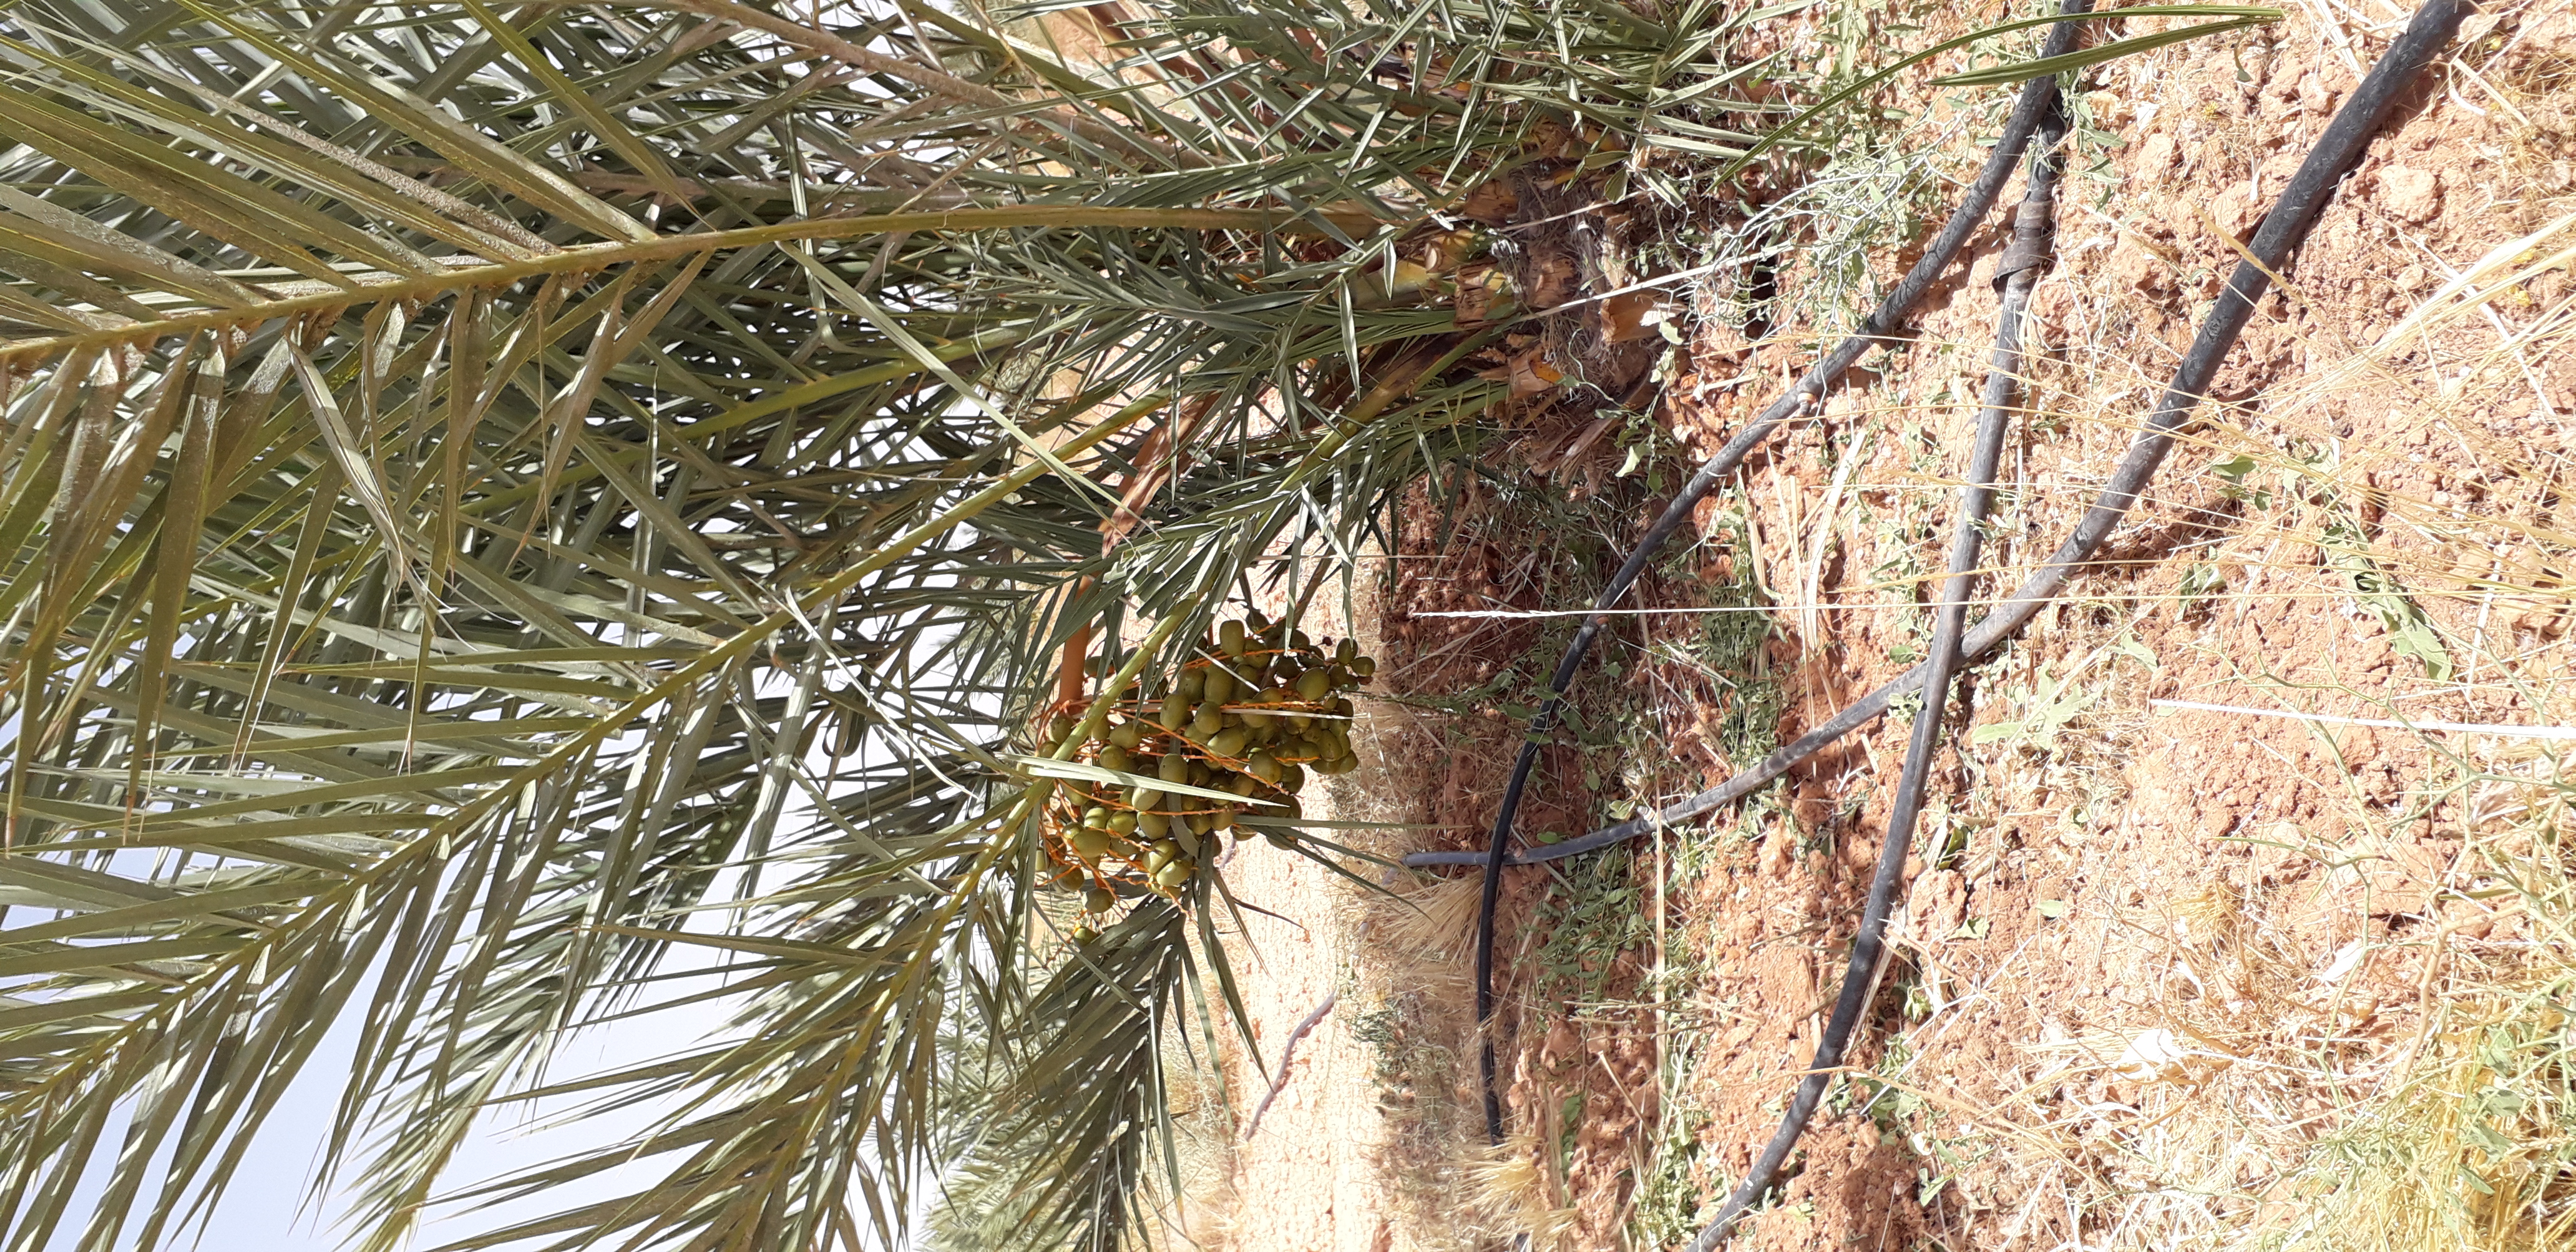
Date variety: Boufagous